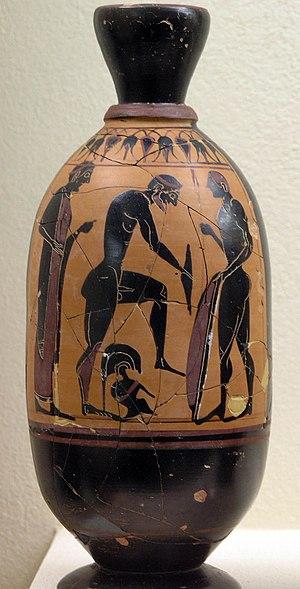
Les cnémides sont des jambières, éléments de protection des tibias, utilisées durant l'Antiquité en Grèce.
La jambière est une pièce de vêtement ou d'armure qui couvre le bas de la jambe depuis le pied jusqu'au-dessus du genou. Récemment, le sens de jambière a tendance à englober celui du mot guêtres. Cela semble lié à la fréquence d'usage dans le domaine de la mode, comme aussi par l'effet de traduction anglaise par un seul et même mot. Cette assertion récente, accessoire de mode, a été popularisée, dans les années 1980 par des films comme Flashdance ou Fame, ainsi que par la vague d'aérobic de l'époque.